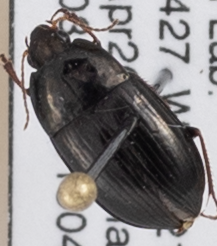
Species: Amara impuncticollis
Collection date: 2018-04-26
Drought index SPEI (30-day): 0.39
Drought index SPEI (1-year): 0.54
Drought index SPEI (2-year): -0.32